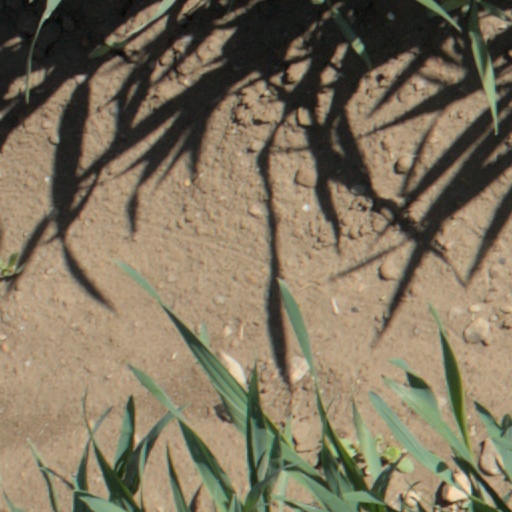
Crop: wheat